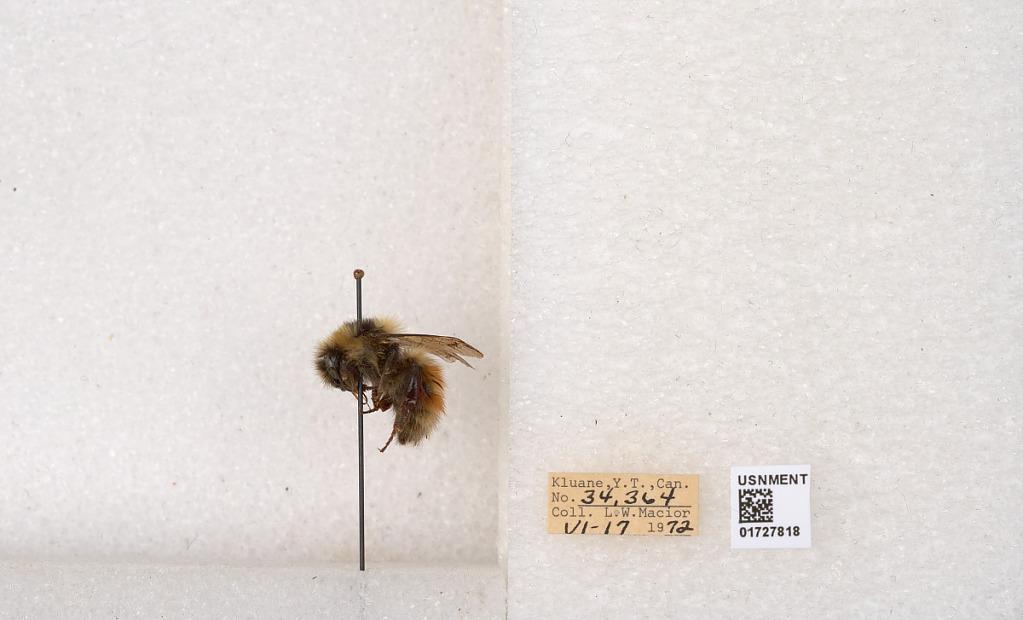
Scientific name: Bombus (Pyrobombus) sylvicola Kirby
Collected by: L. Macior
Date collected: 1972-6-17
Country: Canada
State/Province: Yukon Teritory
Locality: Kluane National Park and Reserve
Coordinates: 60.7493, -139.504